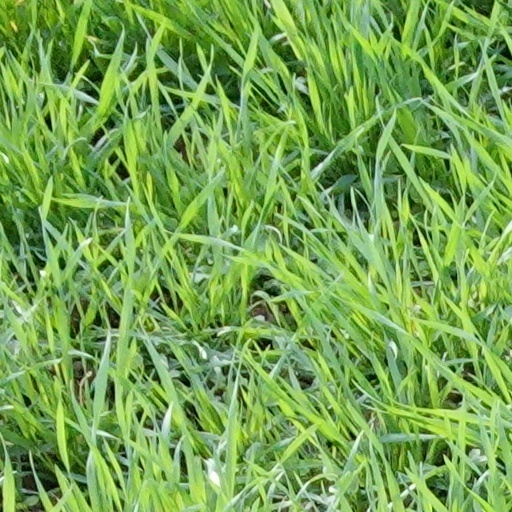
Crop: wheat